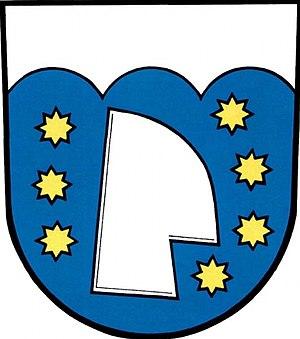
Vyšehoří est une commune du district de Šumperk, dans la région d'Olomouc, en Tchéquie. Sa population s'élevait à 242 habitants en 2018.